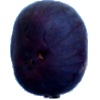
Label: fig